Hephaestus

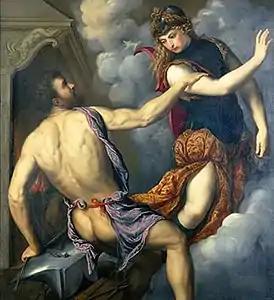
"Athena Scorning the Advances of Hephaestus" by Paris Bordone (between c. 1555 and c. 1560)

Hephaestus fought against the Giants and killed Mimas by throwing molten iron at him. He also fought another Giant, Aristaeus, but he fled. During the battle Hephaestus fell down exhausted, and was picked up by Helios in his chariot. As a gift of gratitude, Hephaestus forged four ever-flowing fountains and fire-breathing bulls for Helios' son Aeëtes.